Anna of East Anglia

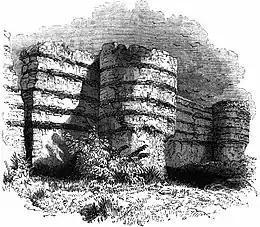
The ruins of Burgh Castle, the possible site of the monastery at Cnobheresburg, as depicted in 1845

During his reign Anna endowed the monastery at Cnobheresburg with rich buildings and objects. The monastery was built in about 633 by Fursey after he arrived in East Anglia. In time, weary of attacks on the kingdom, Fursey left East Anglia for good, leaving the monastery to his brother Foillan. When in 651 Penda attacked the monastery, Anna and his men arrived and held the Mercians back. This gave Foillan and his monks enough time to escape with their books and valuables, but Penda defeated Anna and drove him into exile, possibly to the kingdom of Merewalh of the Magonsætan, in western Shropshire. He returned to East Anglia in about 654.